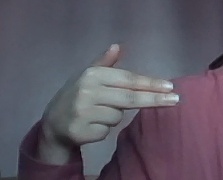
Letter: ghain